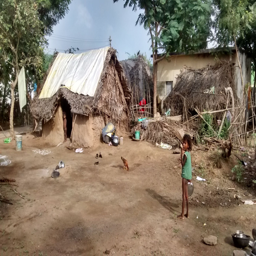
this hut houses adults and children through rain , summer and cold .